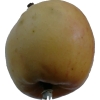
Label: apple